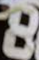
Number: 8